The Wind's Twelve Quarters

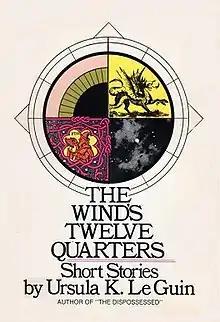
Cover of the first edition

The Wind's Twelve Quarters is a collection of short stories by American writer Ursula K. Le Guin, titled after a line from A. E. Housman's "A Shropshire Lad" and first published by Harper & Row in 1975. A retrospective of Le Guin's short stories, it collects 17 previously-published pieces of speculative fiction. Four of these were the germs of novels that she wrote later, and a few others shared connections to her novels. At least four stories are set in the Hainish Universe, and two others in "Earthsea". Many stories share themes and motifs, including time and utopia; certain images and characters also recur, including isolated scholars or explorers seeking knowledge in a hostile world.